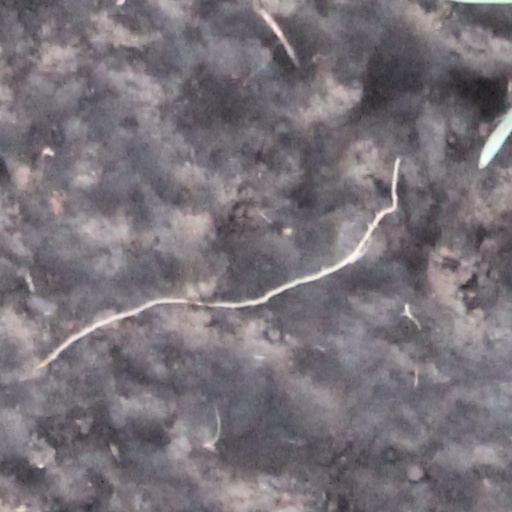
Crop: wheat